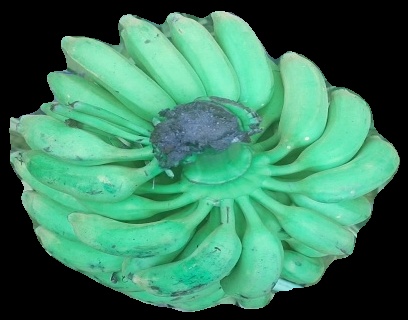
Variety: elakki-bale
Grade: grade1